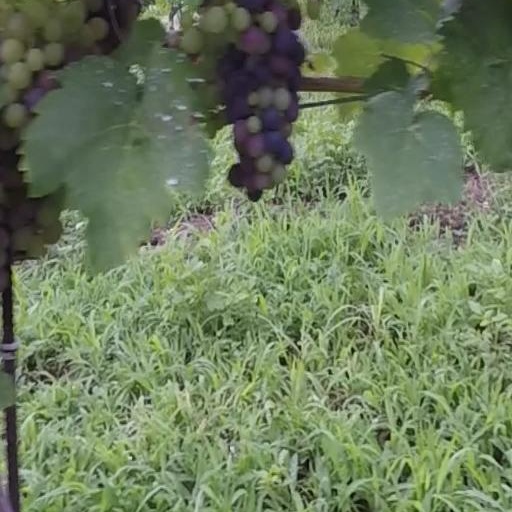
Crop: grape